Master's College and Seminary

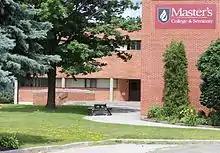
MCS administration building

Master's College and Seminary (MCS) is Pentecostal theological institute in Mississauga and Toronto, Ontario, that consists of a residential Bible college, a church-based seminary in Toronto affiliated with Tyndale Seminary at Tyndale University, and the Pentecostal Assemblies of Canada.